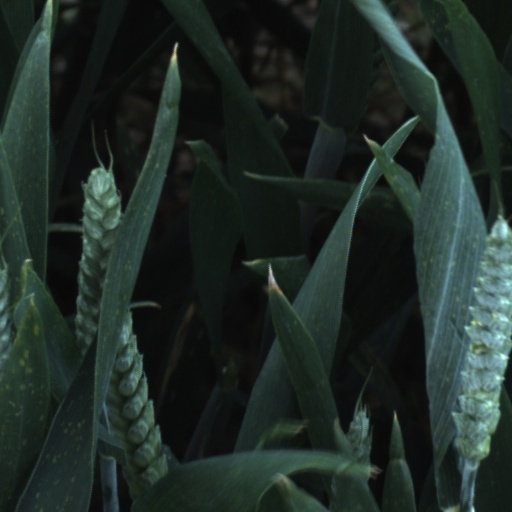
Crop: wheat